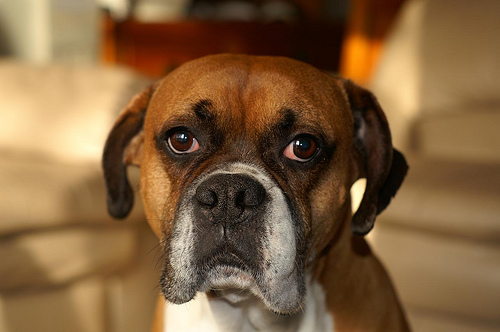
Breed: boxer